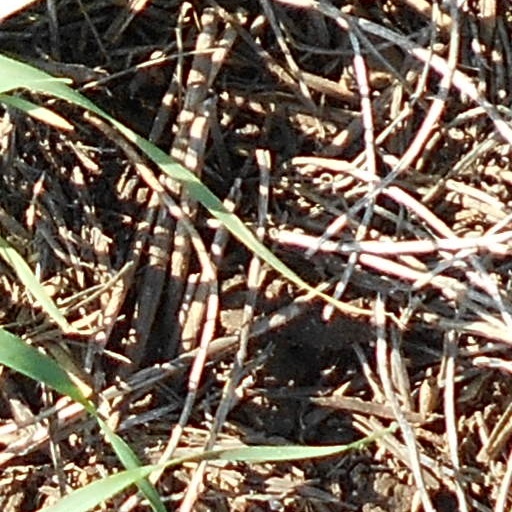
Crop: wheat